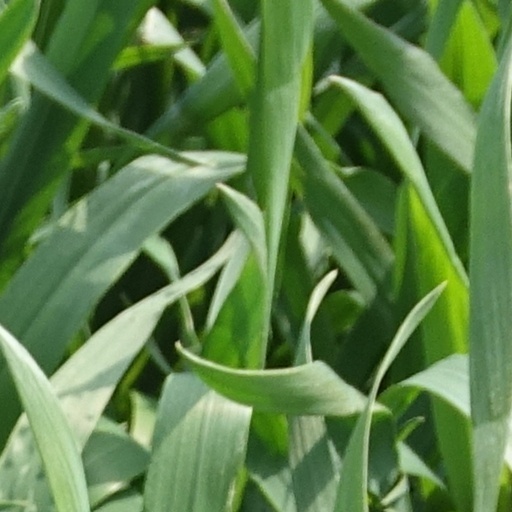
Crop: wheat